Joe Pavelski

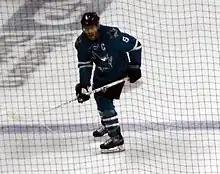
Pavelski in December 2016.

On December 1, 2017, Pavelski scored his 300th NHL goal on a pass from Joe Thornton against the Florida Panthers. He became only the second Sharks player to score 300 goals with the team, after Patrick Marleau.